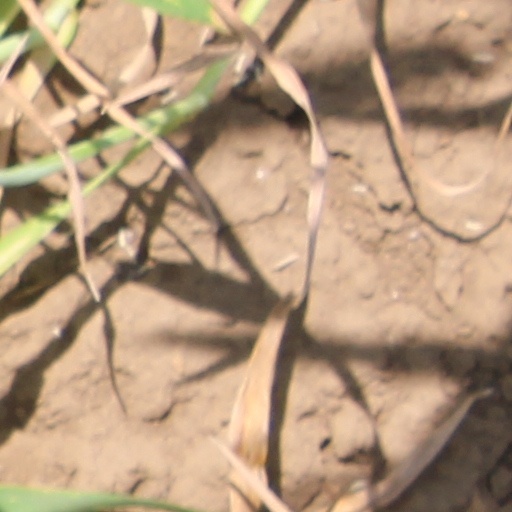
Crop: wheat